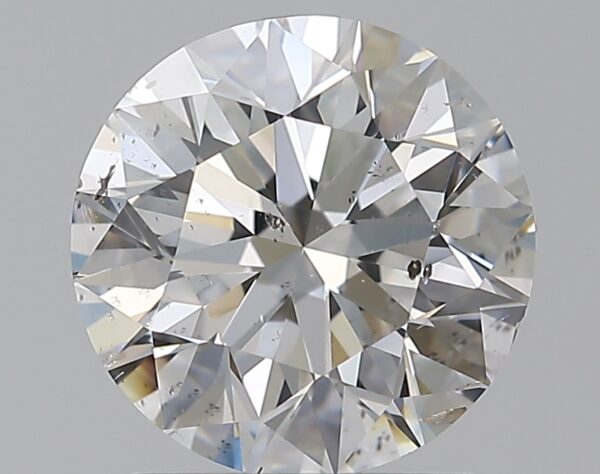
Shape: round
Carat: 1.5
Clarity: SI1
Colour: G
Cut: EX
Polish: EX
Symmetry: EX
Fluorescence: F
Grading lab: GIA
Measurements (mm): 7.26 x 7.3 x 4.58